Ahmad Sa'adat

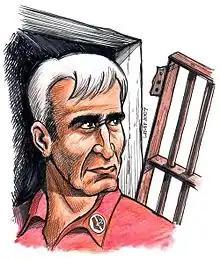
Portrait by Carlos Latuff, 2009

Ahmad Sa'adat (also transliterated from Arabic as Ahmed Sadat or Saadat; ; born 1953), also known as Abu Ghassan, is a Palestinian militant, and Secretary-General of the Popular Front for the Liberation of Palestine (PFLP), a Marxist–Leninist Palestinian nationalist organisation. Sa'adat graduated in 1975 from the UNRWA Teachers College, Ramallah, specializing in Mathematics. Sa'adat was elected General Secretary of the PFLP by its Central Committee in October 2001, to succeed Abu Ali Mustafa after his assassination by Israel during the Second Intifada. He has been sentenced to prison terms and held in prison since 2002.